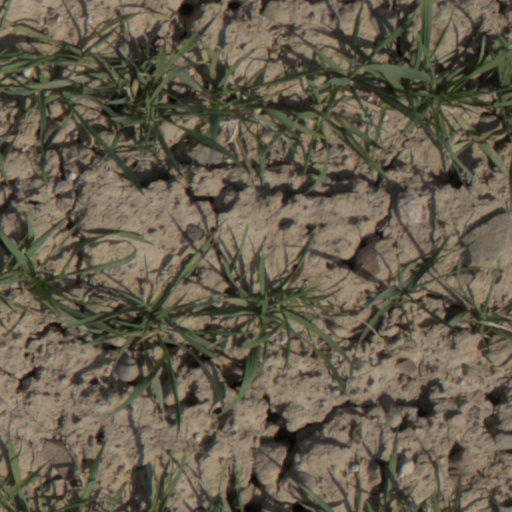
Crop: wheat